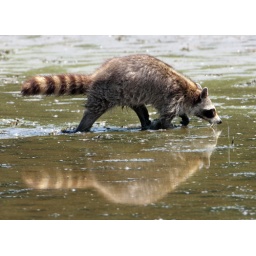
Muscatatuck NWR. Something going on,Isaw three others cross the road all around 4pm!